John Erik Kaada

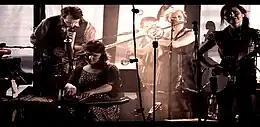
John Erik Kaada (left) performing with KAADA ORKESTER.

Kaada Recordings is a Norwegian label dedicated to releasing or licensing out the music of composer John Erik Kaada.